Le'Bryan Nash

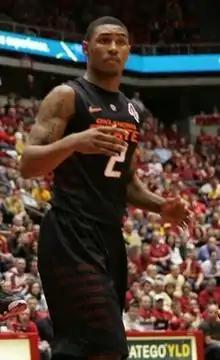
Nash with Oklahoma State in 2012

Le'Bryan Keithdrick Nash (born June 30, 1992) is an American professional basketball player for the Satria Muda Pertamina of the Indonesian Basketball League (IBL). He played college basketball for the Oklahoma State Cowboys.